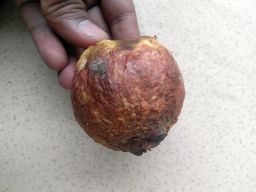
Fruit: Guava
Quality: Bad